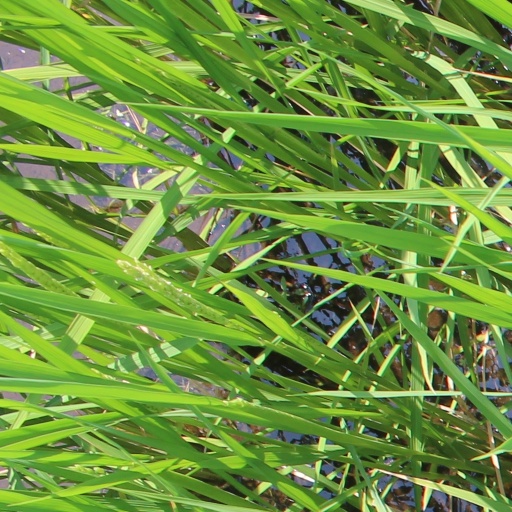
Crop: rice